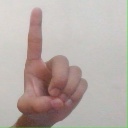
अक्षर: ड